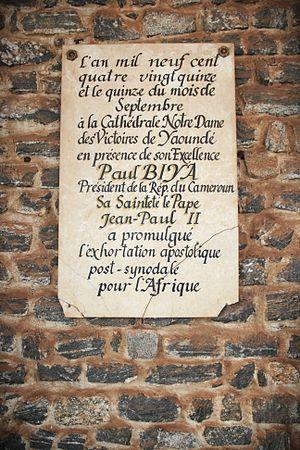
Cathédrale Notre Dame de Victoire de Yaoundé This is a photo of a monument in Cameroon identified by the ID CE06
La cathédrale Notre-Dame-des-Victoires de Yaoundé est la cathédrale de l'archidiocèse de Yaoundé.